Red Shi'ism vs. Black Shi'ism

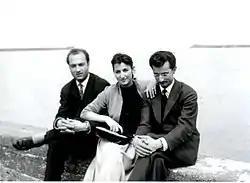
Shariati and his wife, Pouran Shariat Razavi

Red Shi'sm vs. Black Shi'ism is an essay written by the Iranian author Ali Shariati which discusses his ideas on the perceived dual aspects of the Shi'a religion throughout history. "Red Shi'ism", which he sees as the pure form of the religion, is concerned with social justice and salvation for the masses and is devoid of idolatrous rituals and established clergy. "Black Shi'ism", which he sees as the deviated form of the religion, falls under the domination of both monarchy and clergy, out of touch with the needs of the masses, and which came to be established in Iran under the Safavids.